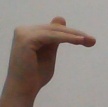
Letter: khaa